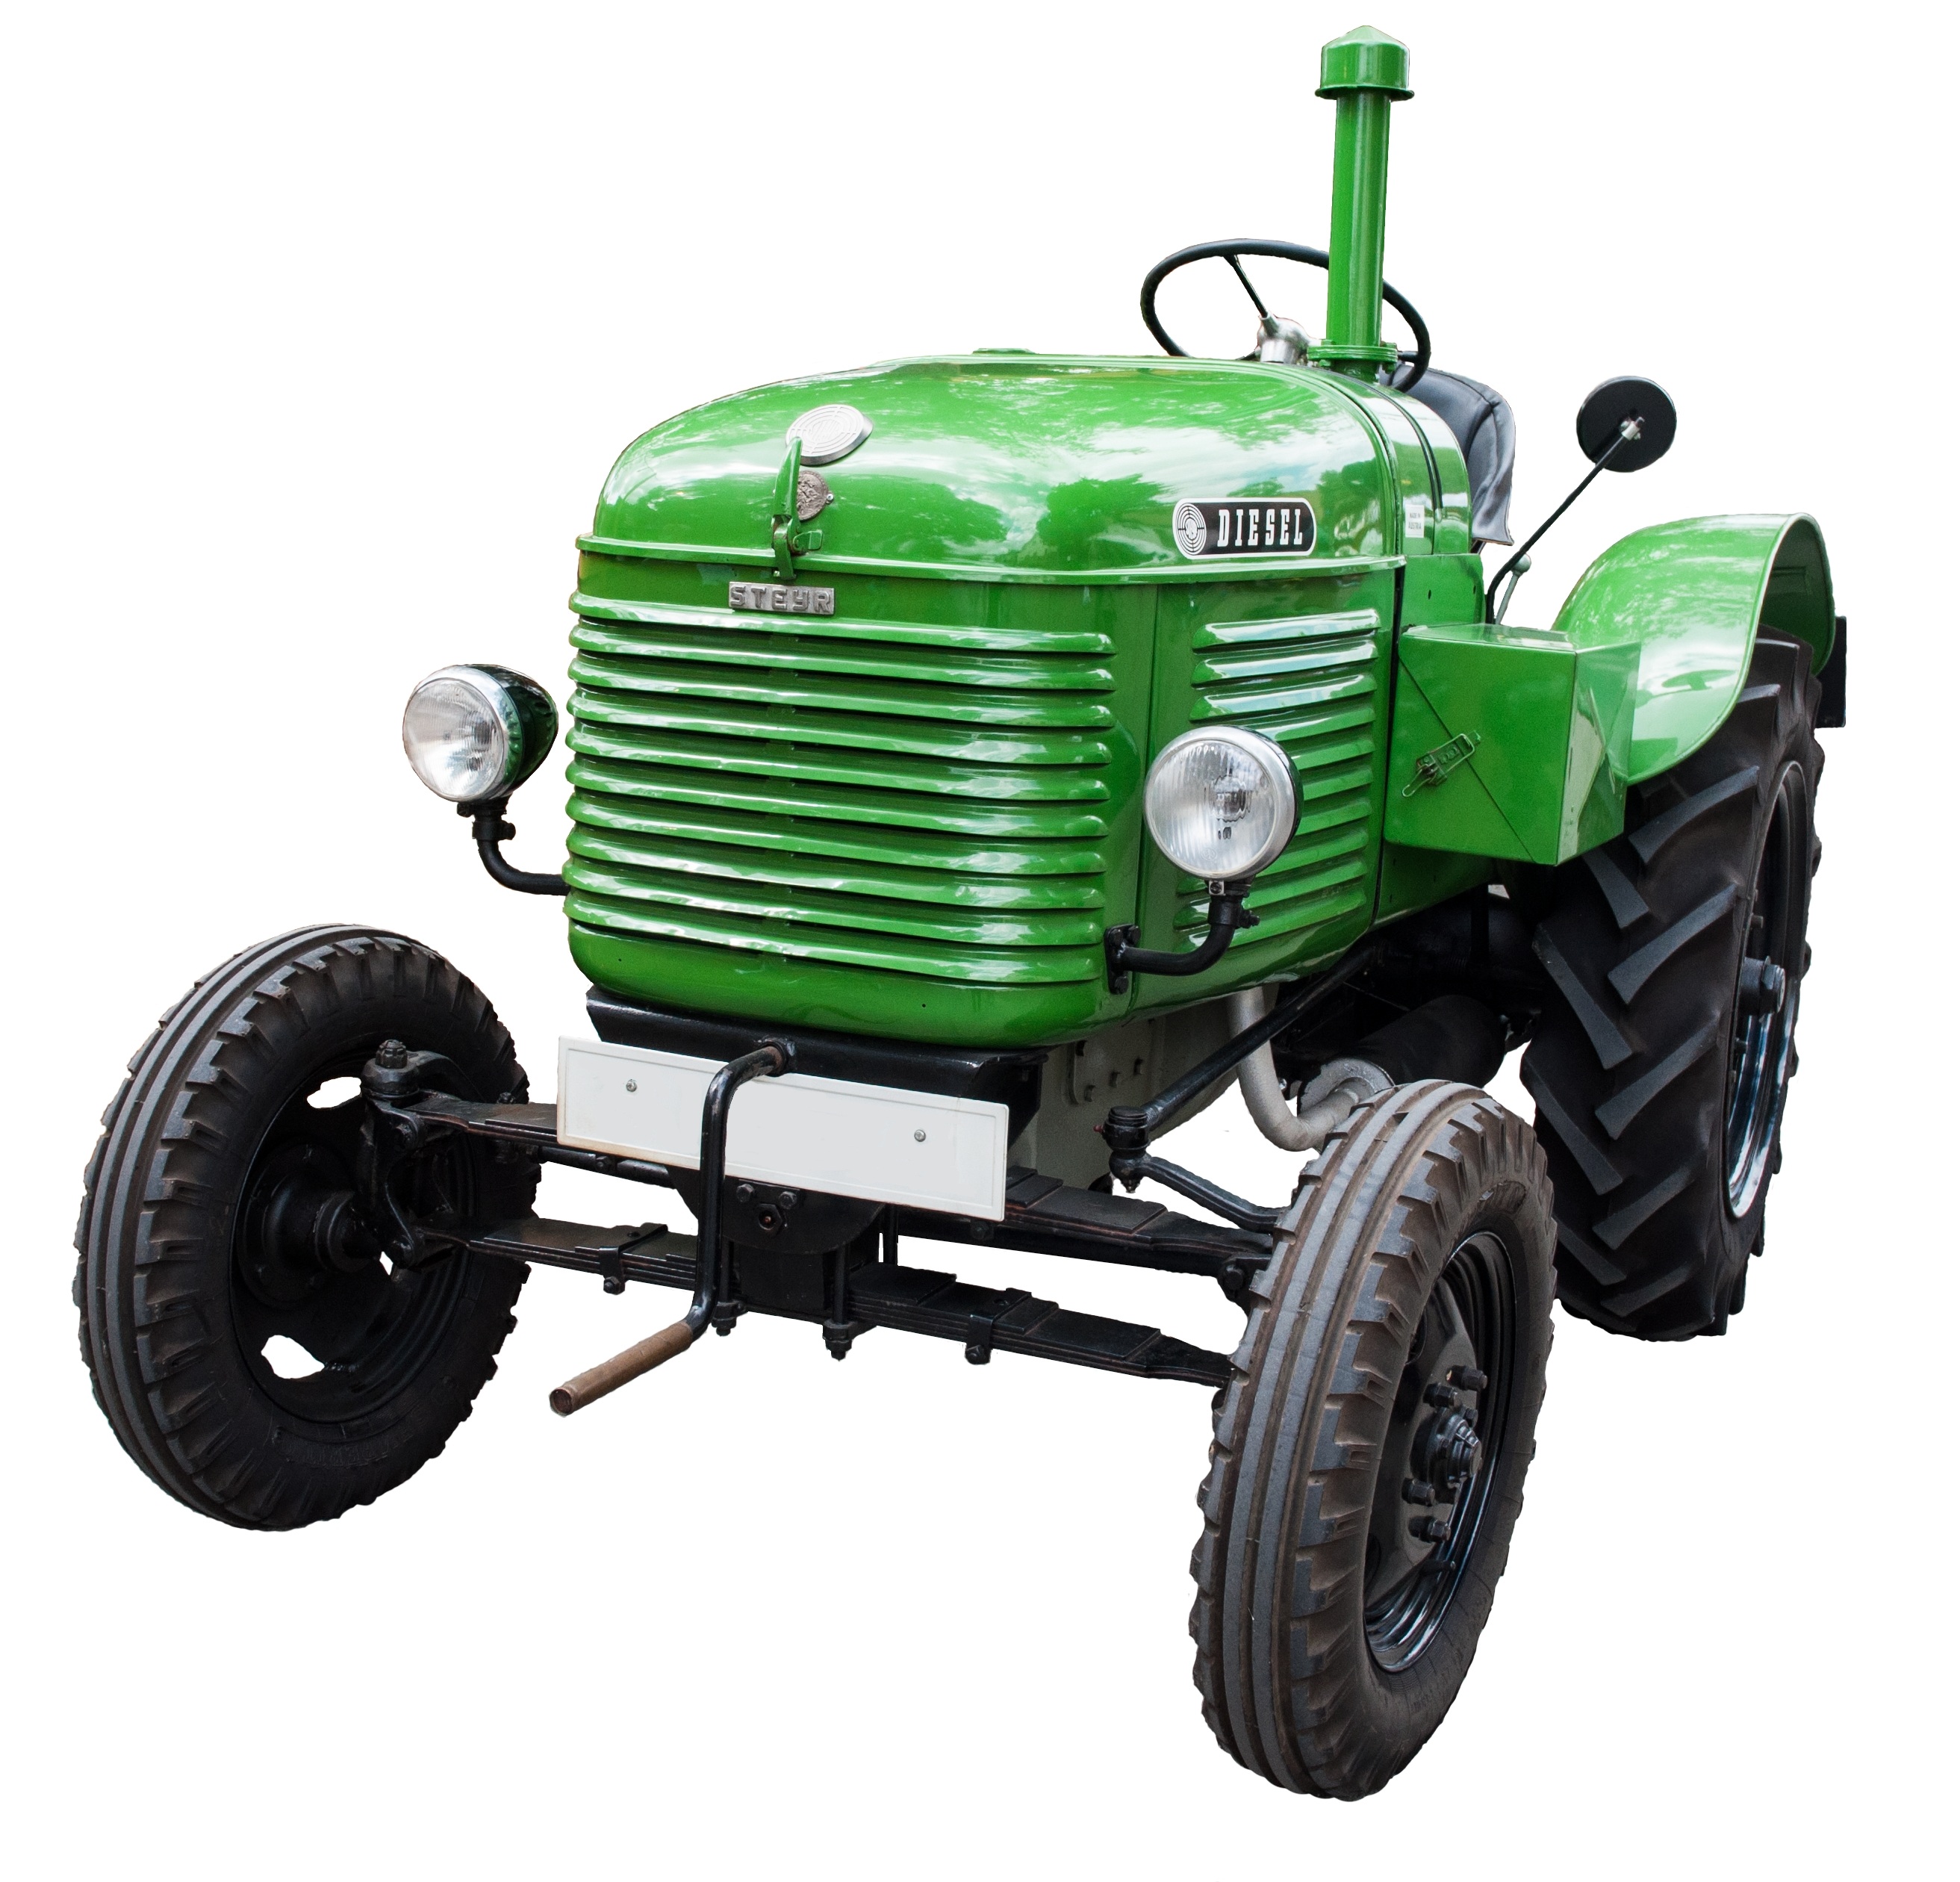
tractor, wheel, old, green, vehicle, agriculture, oldtimer, tractors, agricultural machinery, model car, land vehicle, riding mower